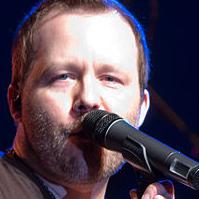
Age: 39